Mike Stahr

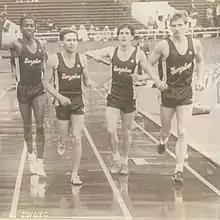
1987 Georgetown University World Record DMR

After graduating from Georgetown, Stahr went on to compete on the pro circuit. In 1988 he qualified for the Olympic Trials in the 800 and 1500 and was 4th in the US Nationals in the 800. Biting off more than he could chew by competing in both the 800 and 1500 at the trials, Stahr raced well but was unable to qualify for the games. In 1992 he qualified for the Trials in the 1500 but was injured two weeks prior to competition and was unable to race. He has been inducted into 5 Athletic Hall-of-Fames: Carmel High School, Arizona State University, Georgetown University, and twice to the Penn Relays Wall-of-Fame. Once as a member of the 1987 DMR and once for his individual accomplishments at the Carnival.